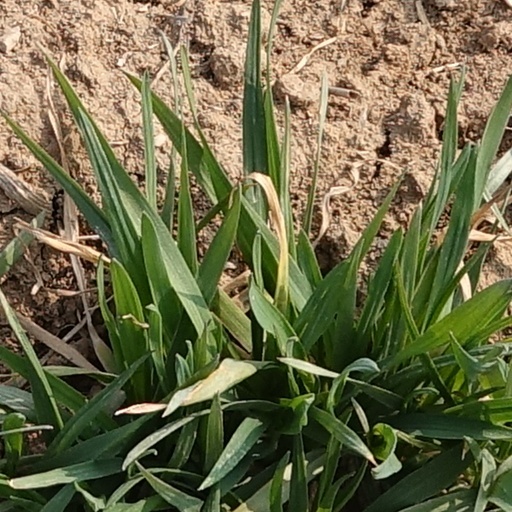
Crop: wheat